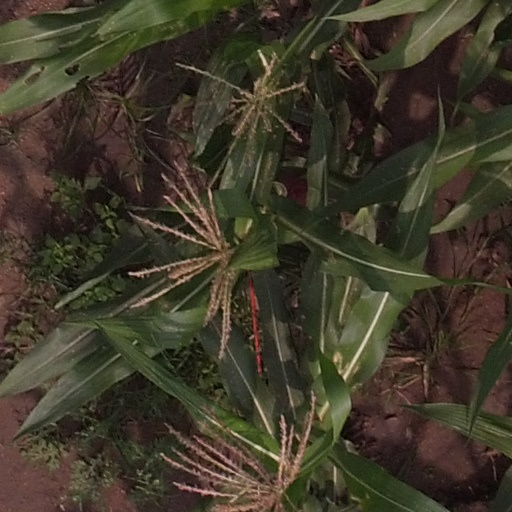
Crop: maize; corn